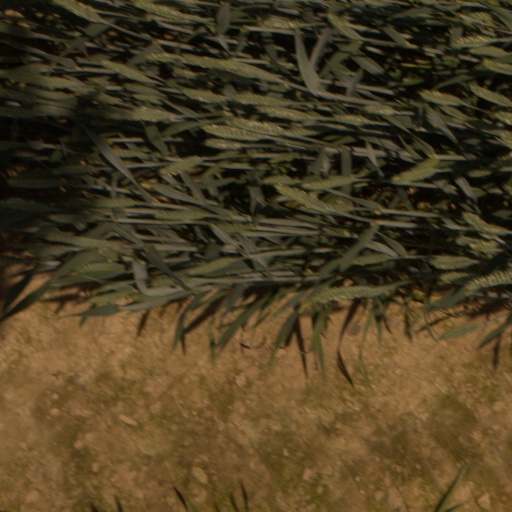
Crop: wheat